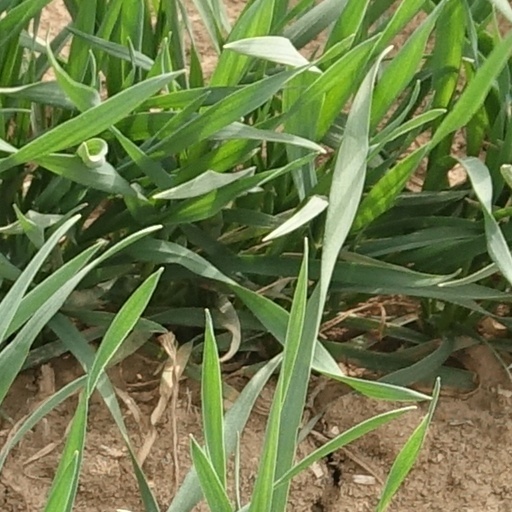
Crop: wheat